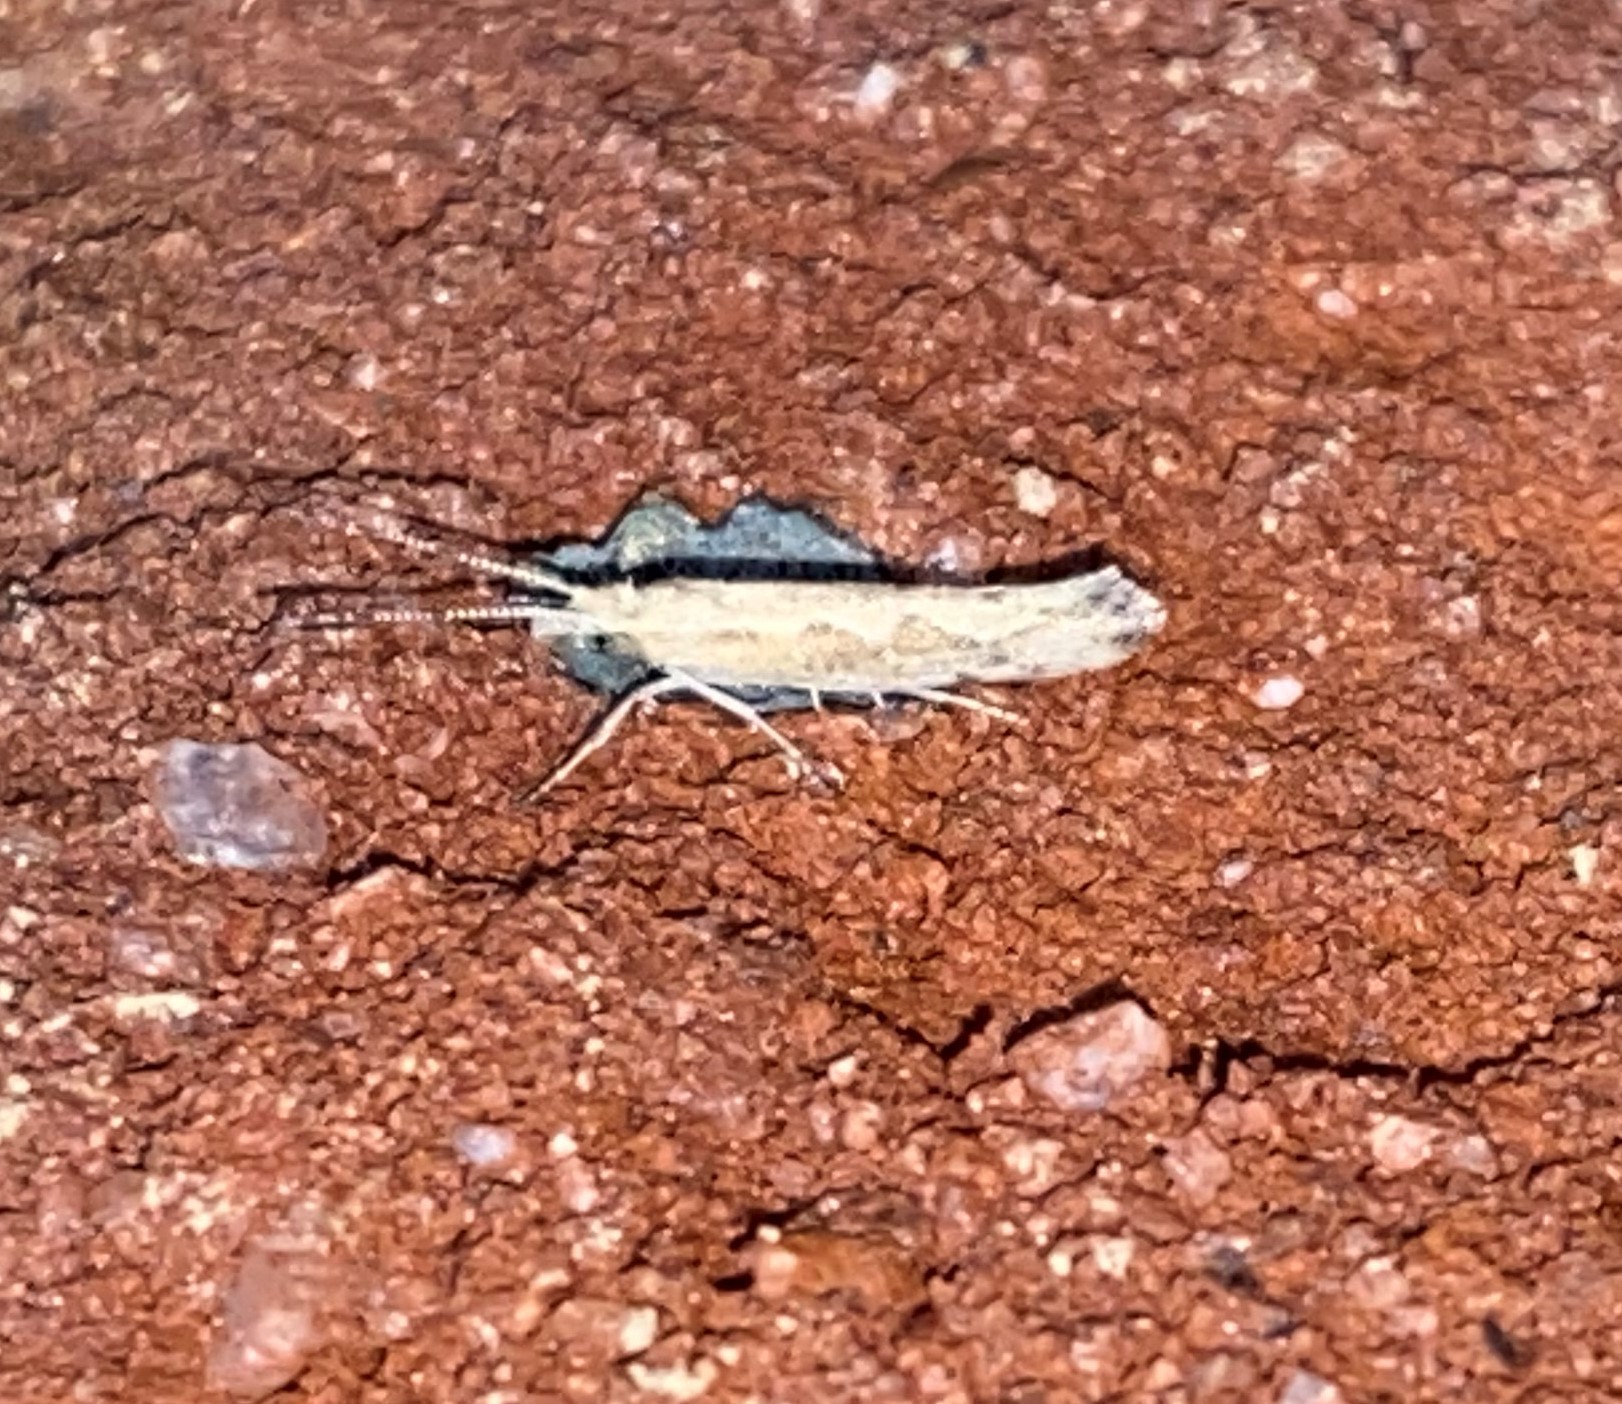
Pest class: diamondback_moth